SS Laurentic (1927)

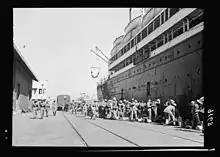
"Laurentic" in Haifa as a troop ship in 1936, with British troops on the quayside

Although intended to serve the Canada route, "Laurentic" made her maiden voyage on 12 November 1927 between Liverpool and New York, and made her second round trip on this route on 31 December. She then made two Mediterranean cruises, in January and March 1928. On 27 April, she made her first crossing on the Liverpool – Quebec – Montreal route. Since Owen Philipps, 1st Baron Kylsant took over the White Star Line, the Canadian route had been operated by two ships from the company in 1927, and , as well as the older "Doric", and "Regina".